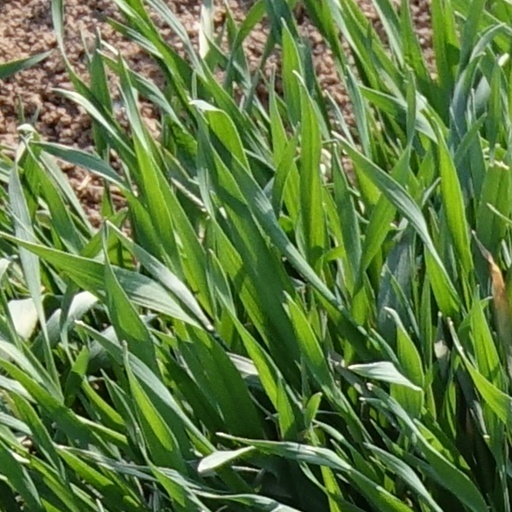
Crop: wheat